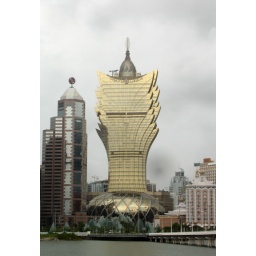
the Grand Lisboa casino building in Macau.